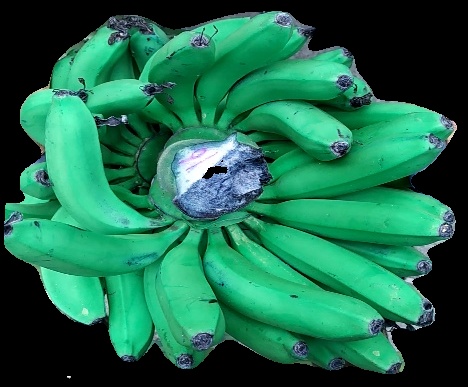
Variety: pachbale
Grade: grade1